How Green Was My Valley

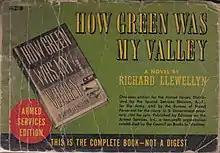
The armed services edition of How Green Was My Valley

The 1941 Hollywood film adaptation, which was highly successful, had a cast that included Walter Pidgeon, Maureen O'Hara, Anna Lee, Roddy McDowall (as Huw), Donald Crisp, and Barry Fitzgerald. None of the leading players was Welsh (though Welsh actor Rhys Williams made his screen debut in the film in a minor role). Directed by John Ford, "How Green Was My Valley" was selected for preservation in the United States National Film Registry. "How Green Was My Valley" is available on DVD from 20th Century Fox as part of their 20th Century Fox Studio Classics collection.